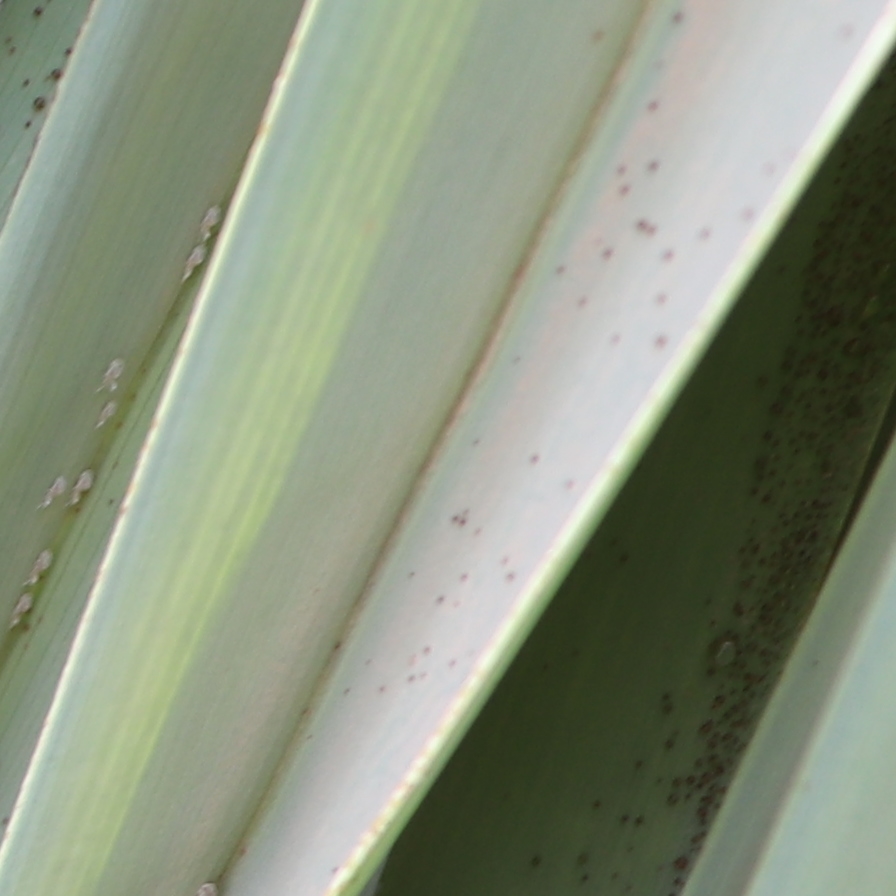
Label: Dubas